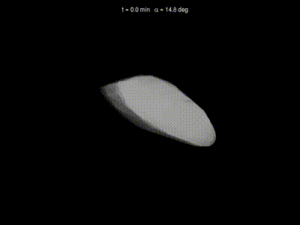
Meteoroid
3D-billede af meteoriden 2008 TC3; et 80 tons tungt objekt, ca. 4 meter i diameter, der i 2008 kom ind i Jordens atmosfære, hvor den eksploderede over den Nubiske ørken.
En meteoroid er et lille stenobjekt i kredsløb om Solen. En meteoroid er mindre end en småplanet. Nogle definerer, at et objekt, som er en sten, og mindre end ca. 100 meter i diameter kaldes en meteoroid.